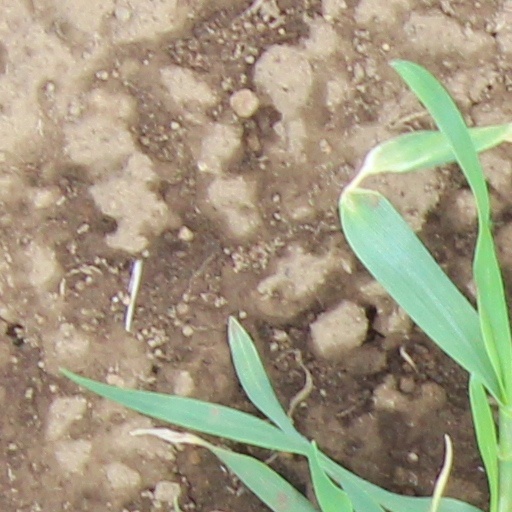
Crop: wheat